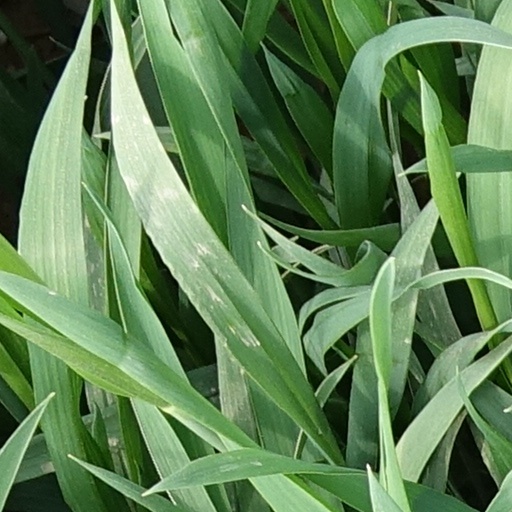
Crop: wheat